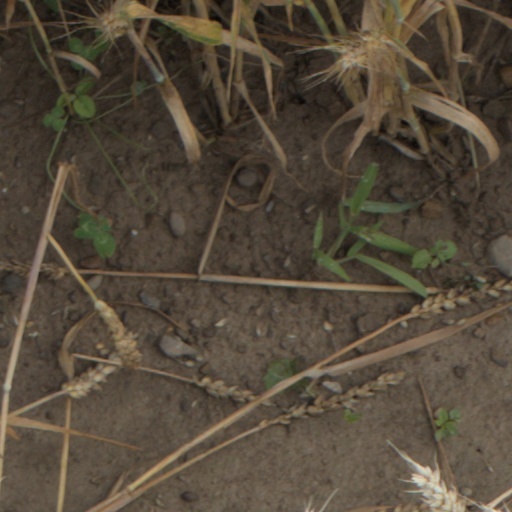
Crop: wheat